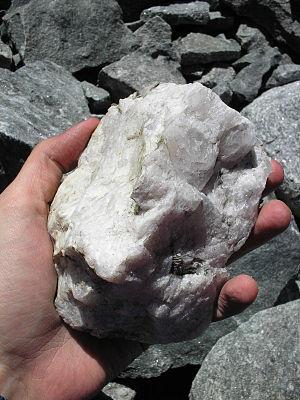
Les monts Katoun forment un massif montagneux du centre de l'Altaï en république de l'Altaï qui s'étend sur une longueur de 150 kilomètres. Son sommet le plus élevé est le mont Béloukha qui culmine à 4 506 mètres d'altitude.